Zindagi Na Milegi Dobara (soundtrack)

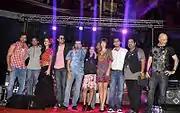
ZNMD cast and crew at the music launch

The audio was released on 17 June 2011 by T-Series. The music launch took place on later on 25 June at a suburban mall in Mumbai. The launch witnessed a live concert by the cast of the movie – Katrina Kaif, Hrithik Roshan, Farhan Akhtar, Abhay Deol and Kalki Koechlin.